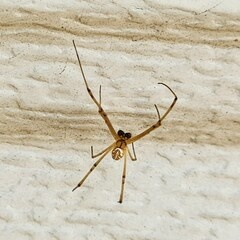
Species: Lactrodectus_hesperus